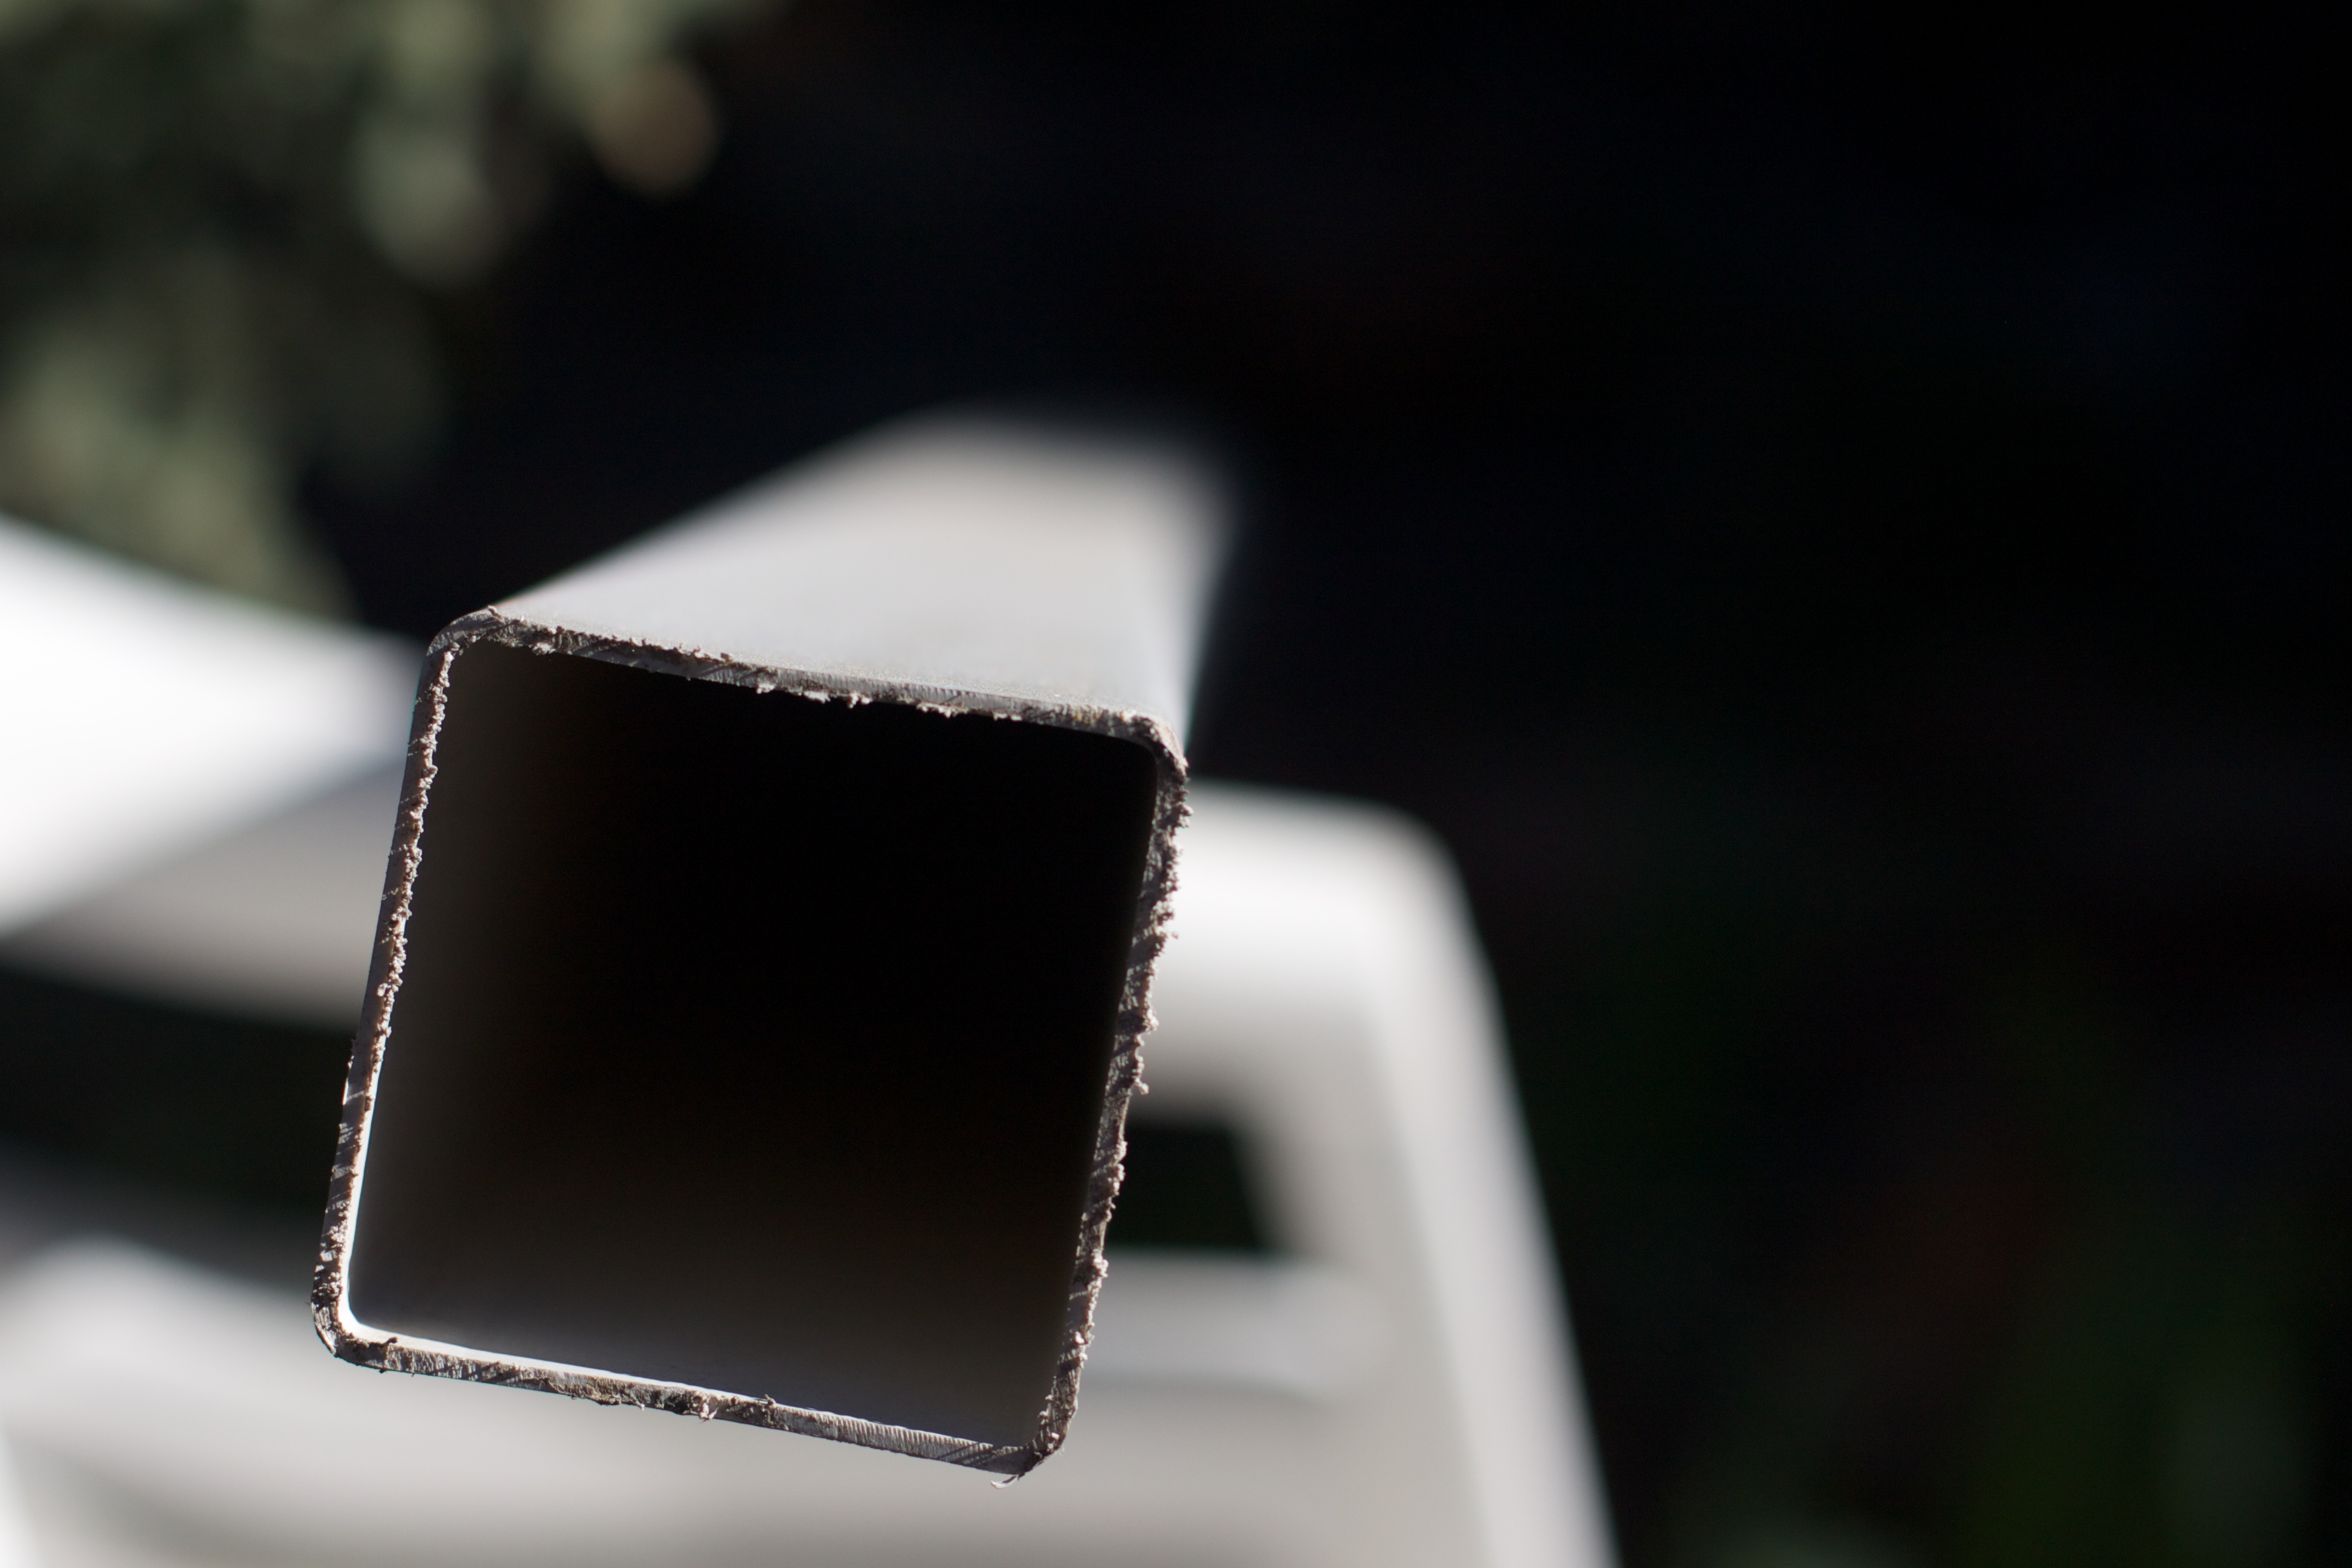
hand, black, lighting, close up, eye, macro photography